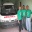
Label: ambulance